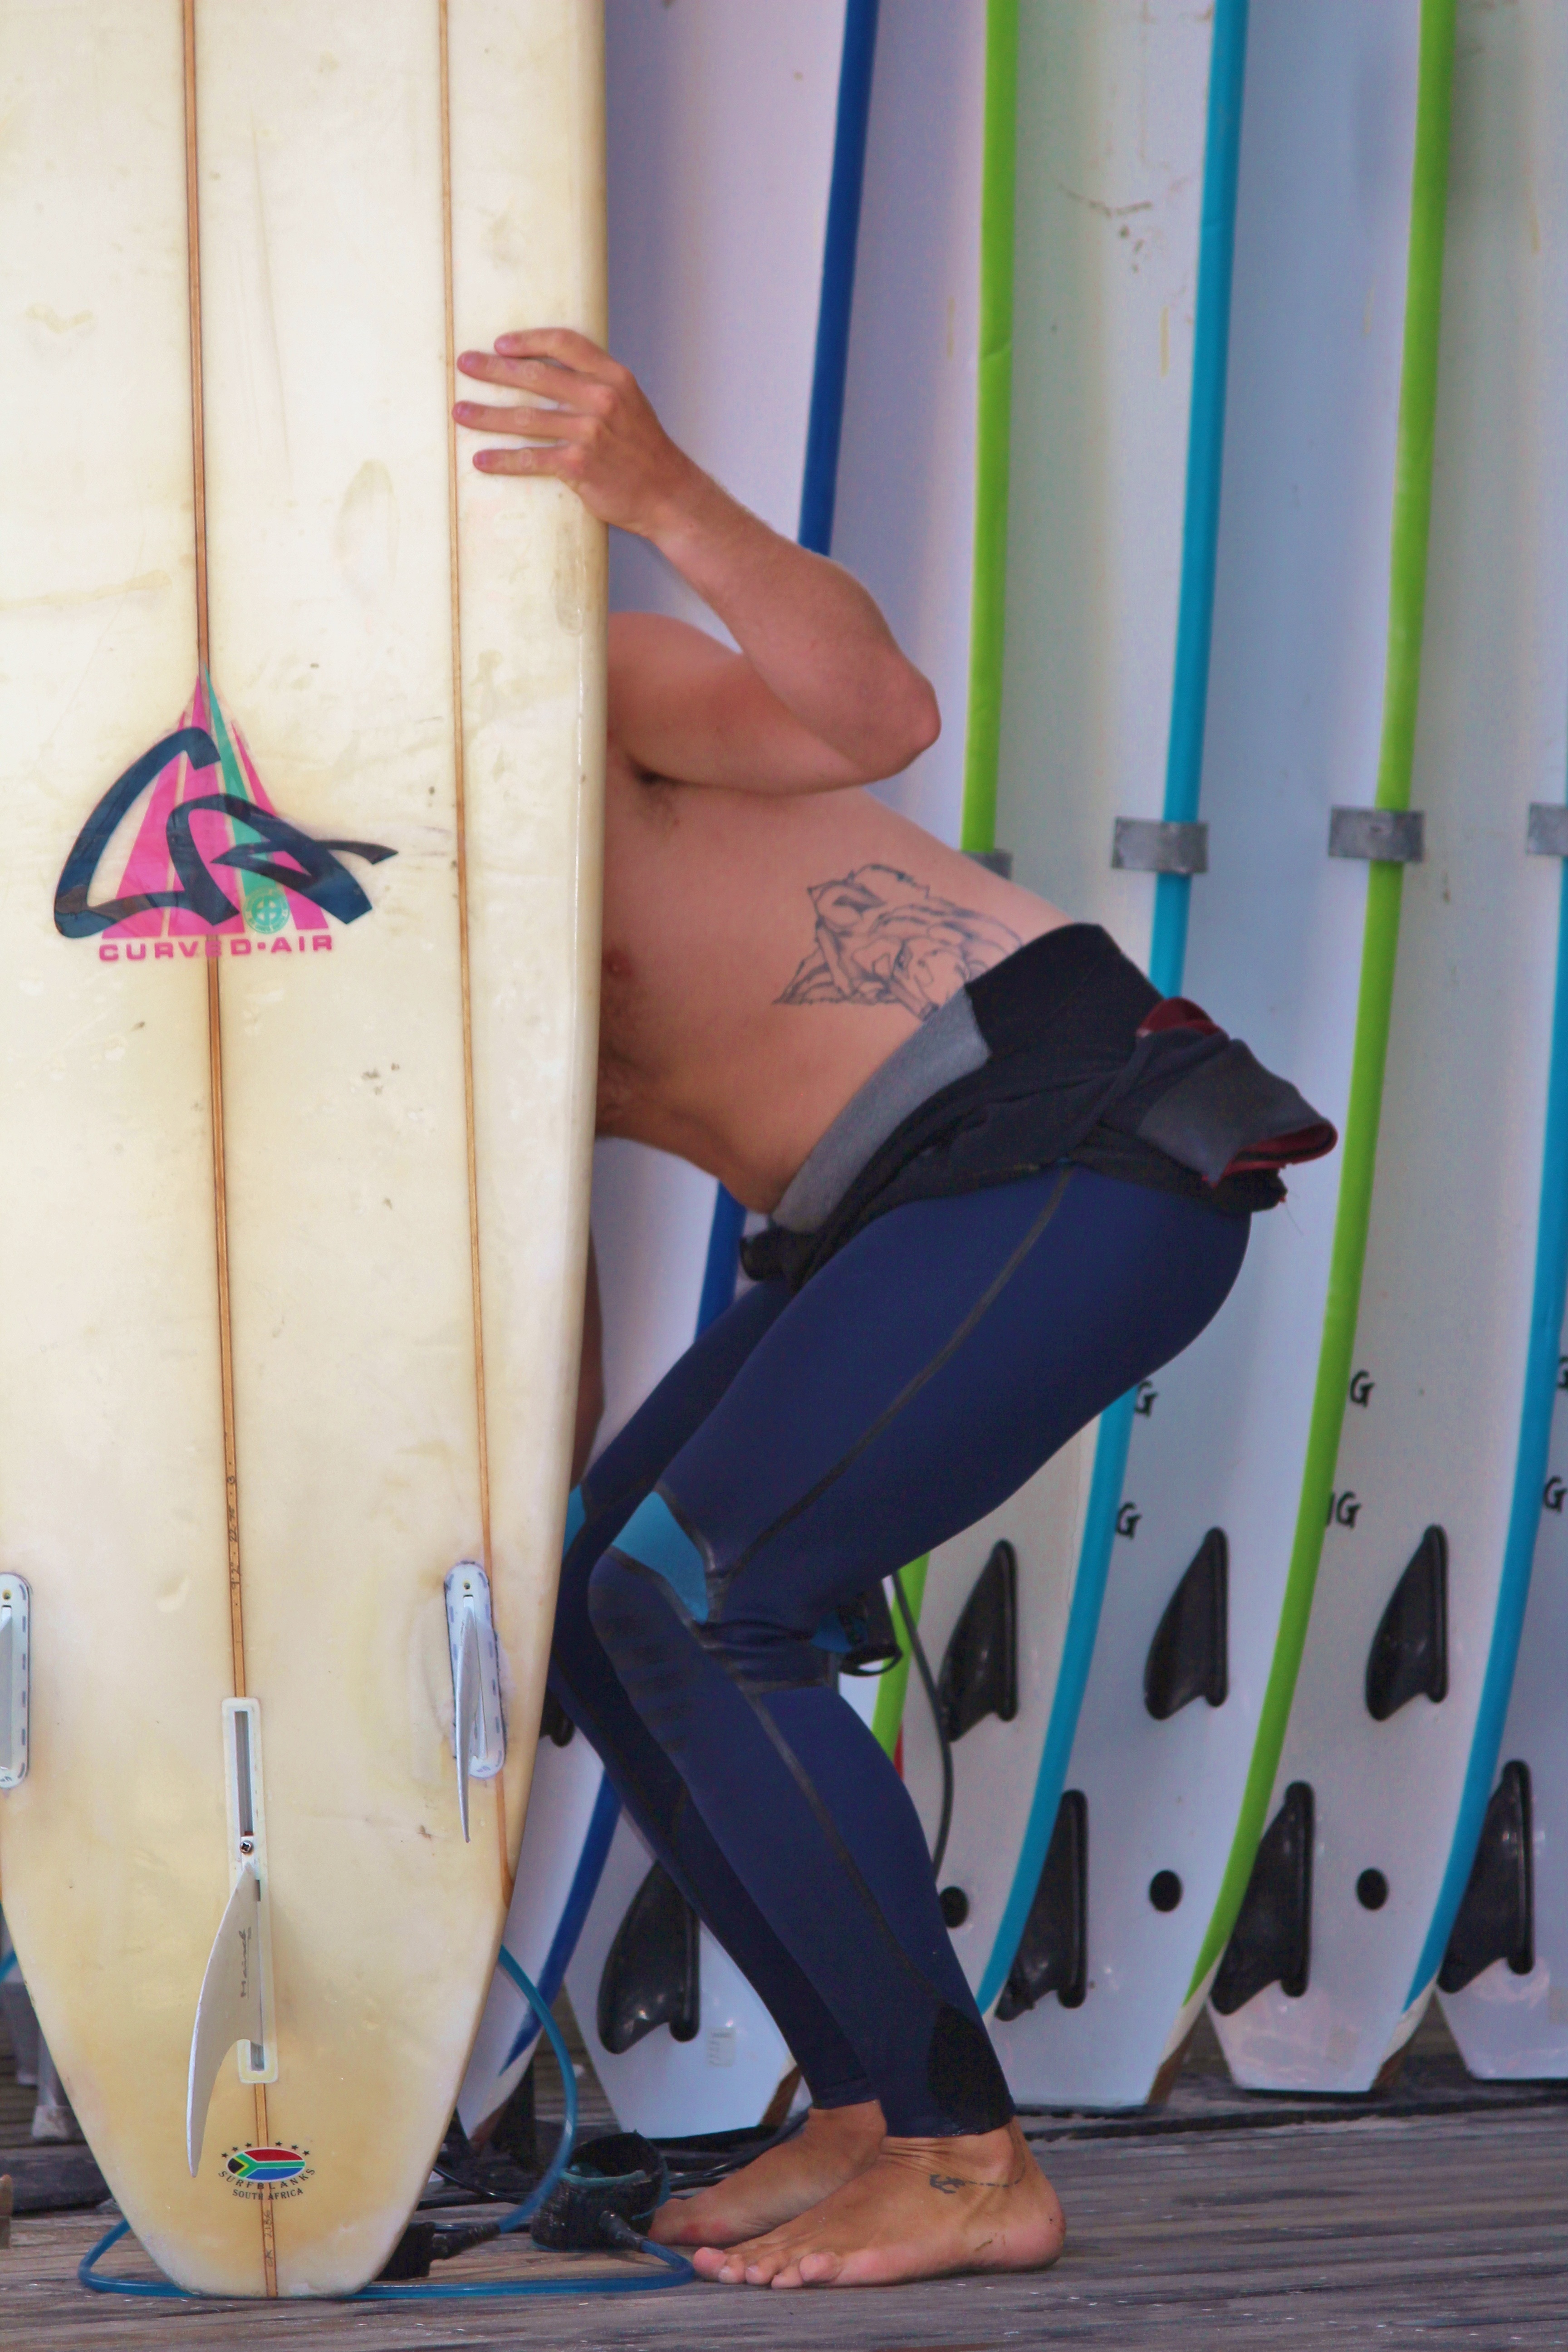
man, beach, sea, surfer, leg, color, surfboard, holiday, blue, leisure, arm, muscle, human body, sports, wetsuit, thigh, footwear, water sports, abdomen, surfing equipment and supplies, physical fitness